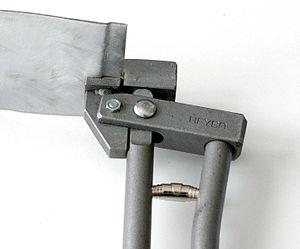
Réalisation d'un soyage avec un pince.